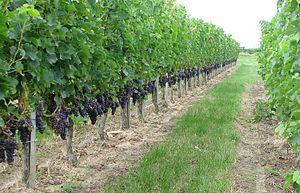
Le vignoble de Bordeaux est le vignoble regroupant toutes les vignes du département de la Gironde, dans le Sud-Ouest de la France.